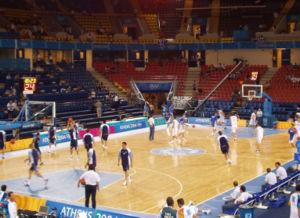
Luis Scola, né le 30 avril 1980 à Buenos Aires, est un joueur argentin de basket-ball évoluant au poste d'ailier fort. International argentin, il obtient un titre de champion olympique en 2004 à Athènes et une médaille de bronze lors de l'édition suivante à Pékin. Il est également vice-champion du monde en 2002 et en 2019.
La Hellinicon Olympic Arena est une salle omnisports située à Athènes en Grèce. Elle fait partie du complexe olympique d'Helliniko et jouxte la salle d'armes.